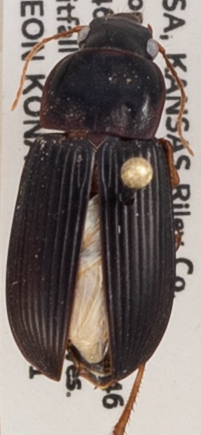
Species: Harpalus pensylvanicus
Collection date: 2019-07-31
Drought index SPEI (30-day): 0.246
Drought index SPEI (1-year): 1.69
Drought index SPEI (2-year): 0.786